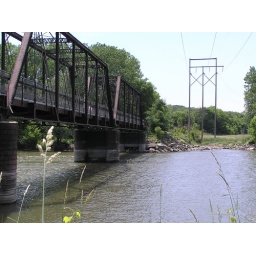
This converted railroad bridge is the end point of the Inter-Urban bike trail in Des Moines.